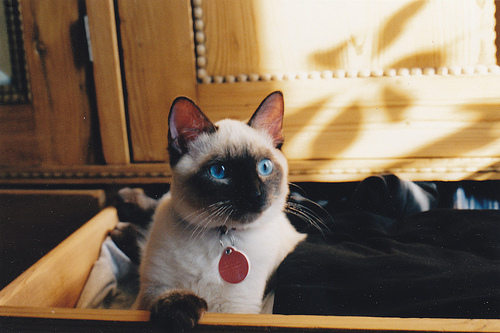
Animal: cat
Breed: siamese